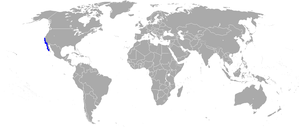
Pleuronichthys ritteri est une espèce de poissons appartenant à la famille des Pleuronectidae.